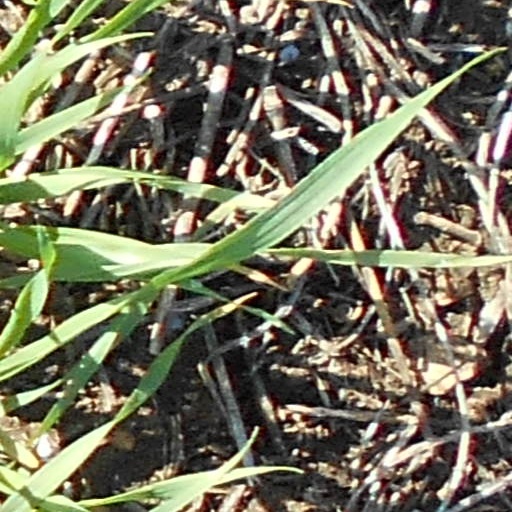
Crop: wheat